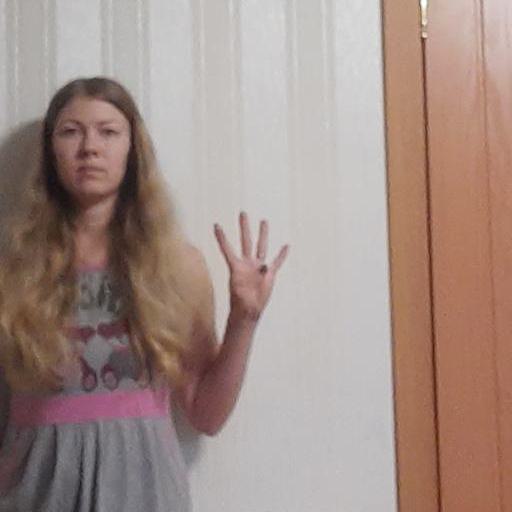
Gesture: four